Guaratinguetá

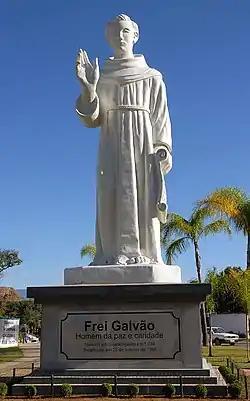
Statue of Friar Anthony of Saint Anne Galvão (Friar Galvão), first Brazilian- born Catholic saint.

Since early times, Guaratinguetá was known by the Indians of the region for the abundance of herons that lived on the edges of the Paraíba do Sul river. The first Portuguese settlers arrived at the end of the 16th century, after rumours of mineral wealth hidden in Serra da Mantiqueira, in the lands known today as Minas Gerais. The settlement of the region began in 1628, with the donation of lands by Jacques Felix and his children. On June 13, 1630, construction began of a chapel, that was registered first in Livro-Tombo da Matriz of Santo Antonio.